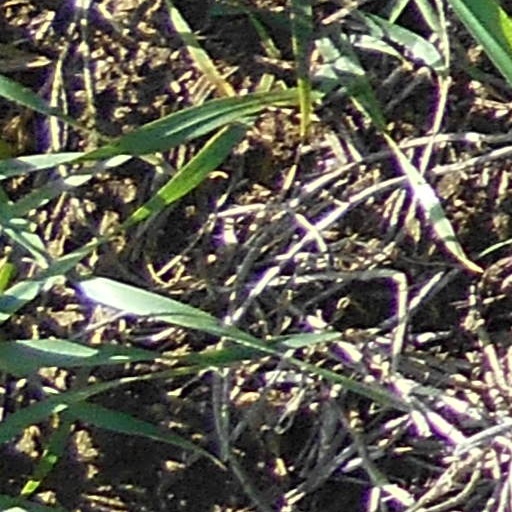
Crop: wheat